Climate change in North Carolina

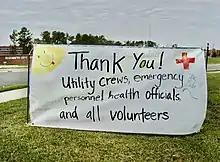
Sign thanking first responders, Hurricane Isabel, 2003

Tropical storms and hurricanes have become more intense in recent years. While warming waters make these storms more intense, "scientists are not sure whether the recent intensification represents a long-term trend." But it is likely that storms will tend to worsen as the climate warms.